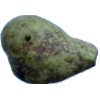
Label: pear_stone